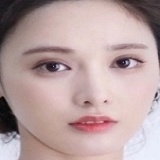
diễn viên Lý Thấm